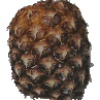
Label: pineapple